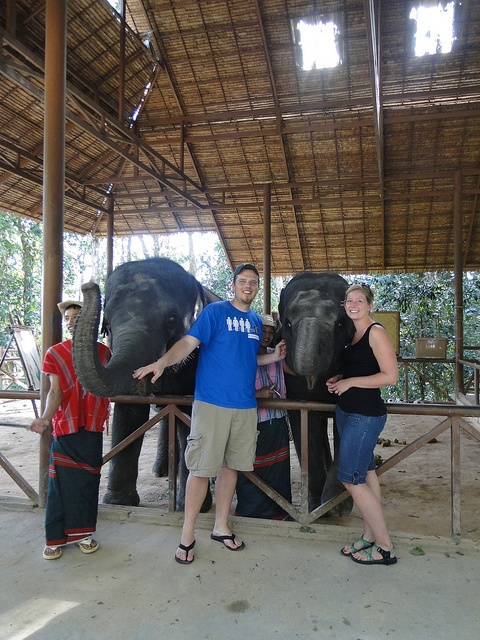
A group of three people standing around a couple of elephants.
some people and two elephants in their pen
Three people posing for picture in front of two elephants
People posing with elephants standing in a pen.
A trio of people stand near two elephants in a covered area.